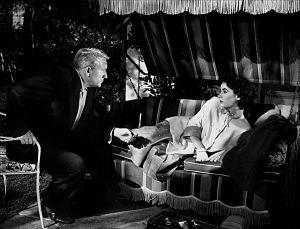
Pandro Samuel Berman est un producteur de cinéma américain, né le 28 mars 1905 à Pittsburgh, mort le 13 juillet 1996 à Beverly Hills.